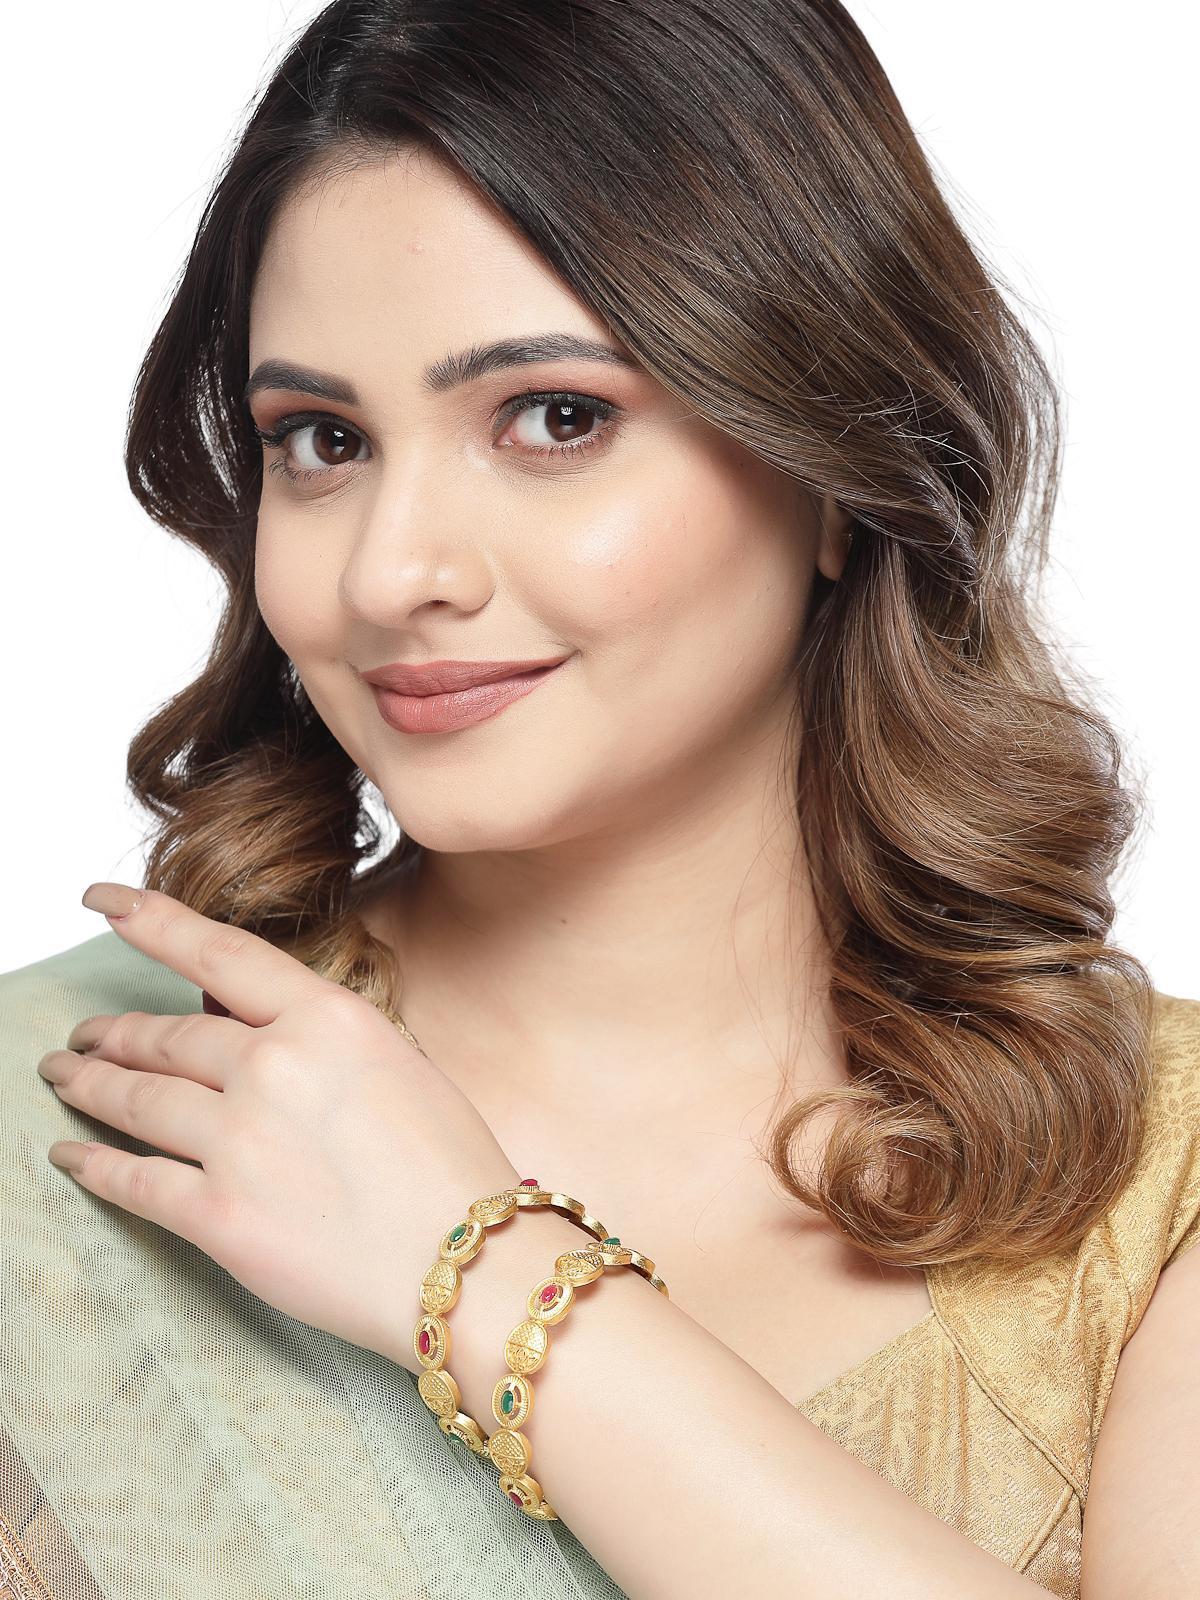
Sukkhi Impressive Round Shaped Gold Plated Red White AD Stones Bracelet Bangle Set Jewellery for Women & Girls|Set of 2 Latest Design|Birthday Anniversary Gift for Women|B105930_2.6
Type: Bracelets & Bangles
Brand: Sukkhi
Price: Rs. 292
 Indulge in the impressive elegance of the Sukkhi Impressive Round Shaped Gold Plated Bracelet Bangle Set for Women & Girls. This set of two features a captivating blend of red and white AD stones in a round-shaped design, showcasing the latest design trends. The gold-plated finish adds a touch of opulence to any ensemble. Sized at 2.4, 2.6 and 2.8, these bracelets make for a perfect birthday or anniversary gift, celebrating contemporary style and timeless beauty for the special women in your life.Disclaimer:There may be slight variation in shade and colour due to photographic effects and monitor settings
Included: 2 Bangles